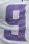
Number: 9